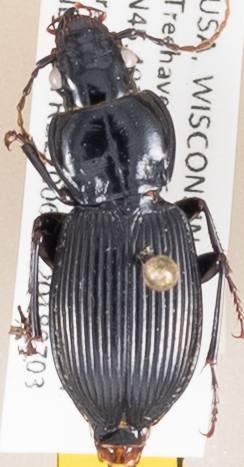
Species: Pterostichus coracinus
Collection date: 2018-07-03
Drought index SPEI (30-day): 1.226
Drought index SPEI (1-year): -0.1
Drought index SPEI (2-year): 1.77